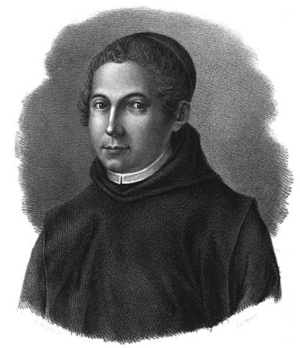
Anselmo Banduri, né le 18 août 1675 à Dubrovnik en République de Raguse et décédé le 4 janvier 1743 à Paris, est un moine bénédictin croate, archéologue, numismate et bibliothécaire de renom.